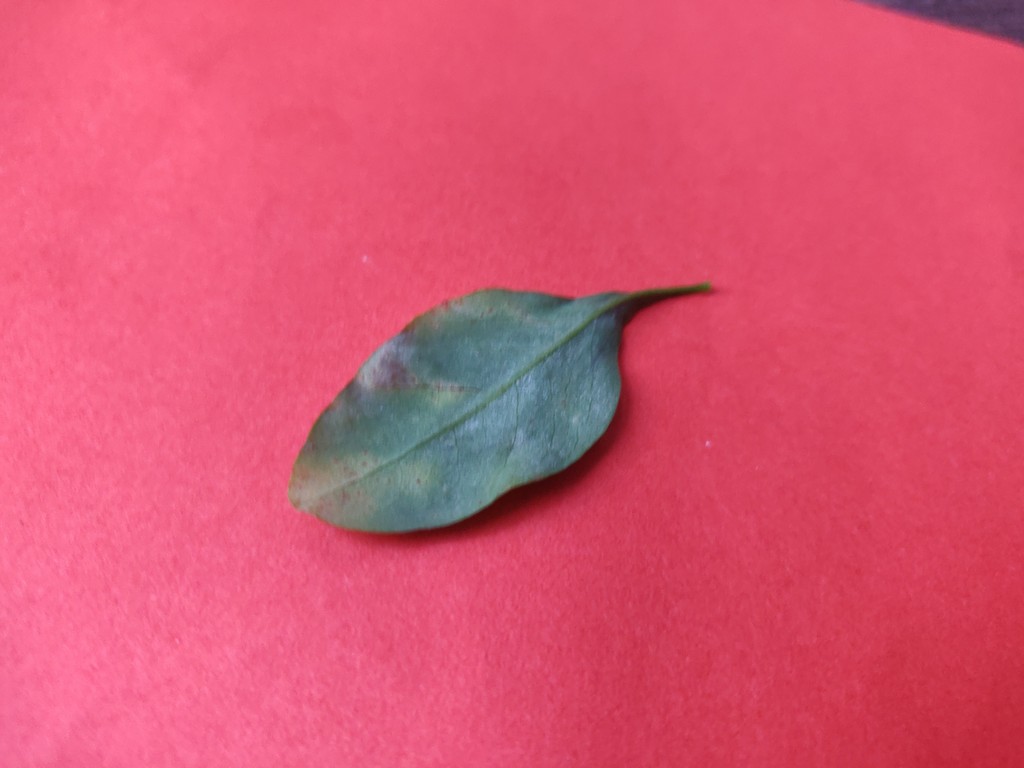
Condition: Unhealthy
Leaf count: single
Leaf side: back